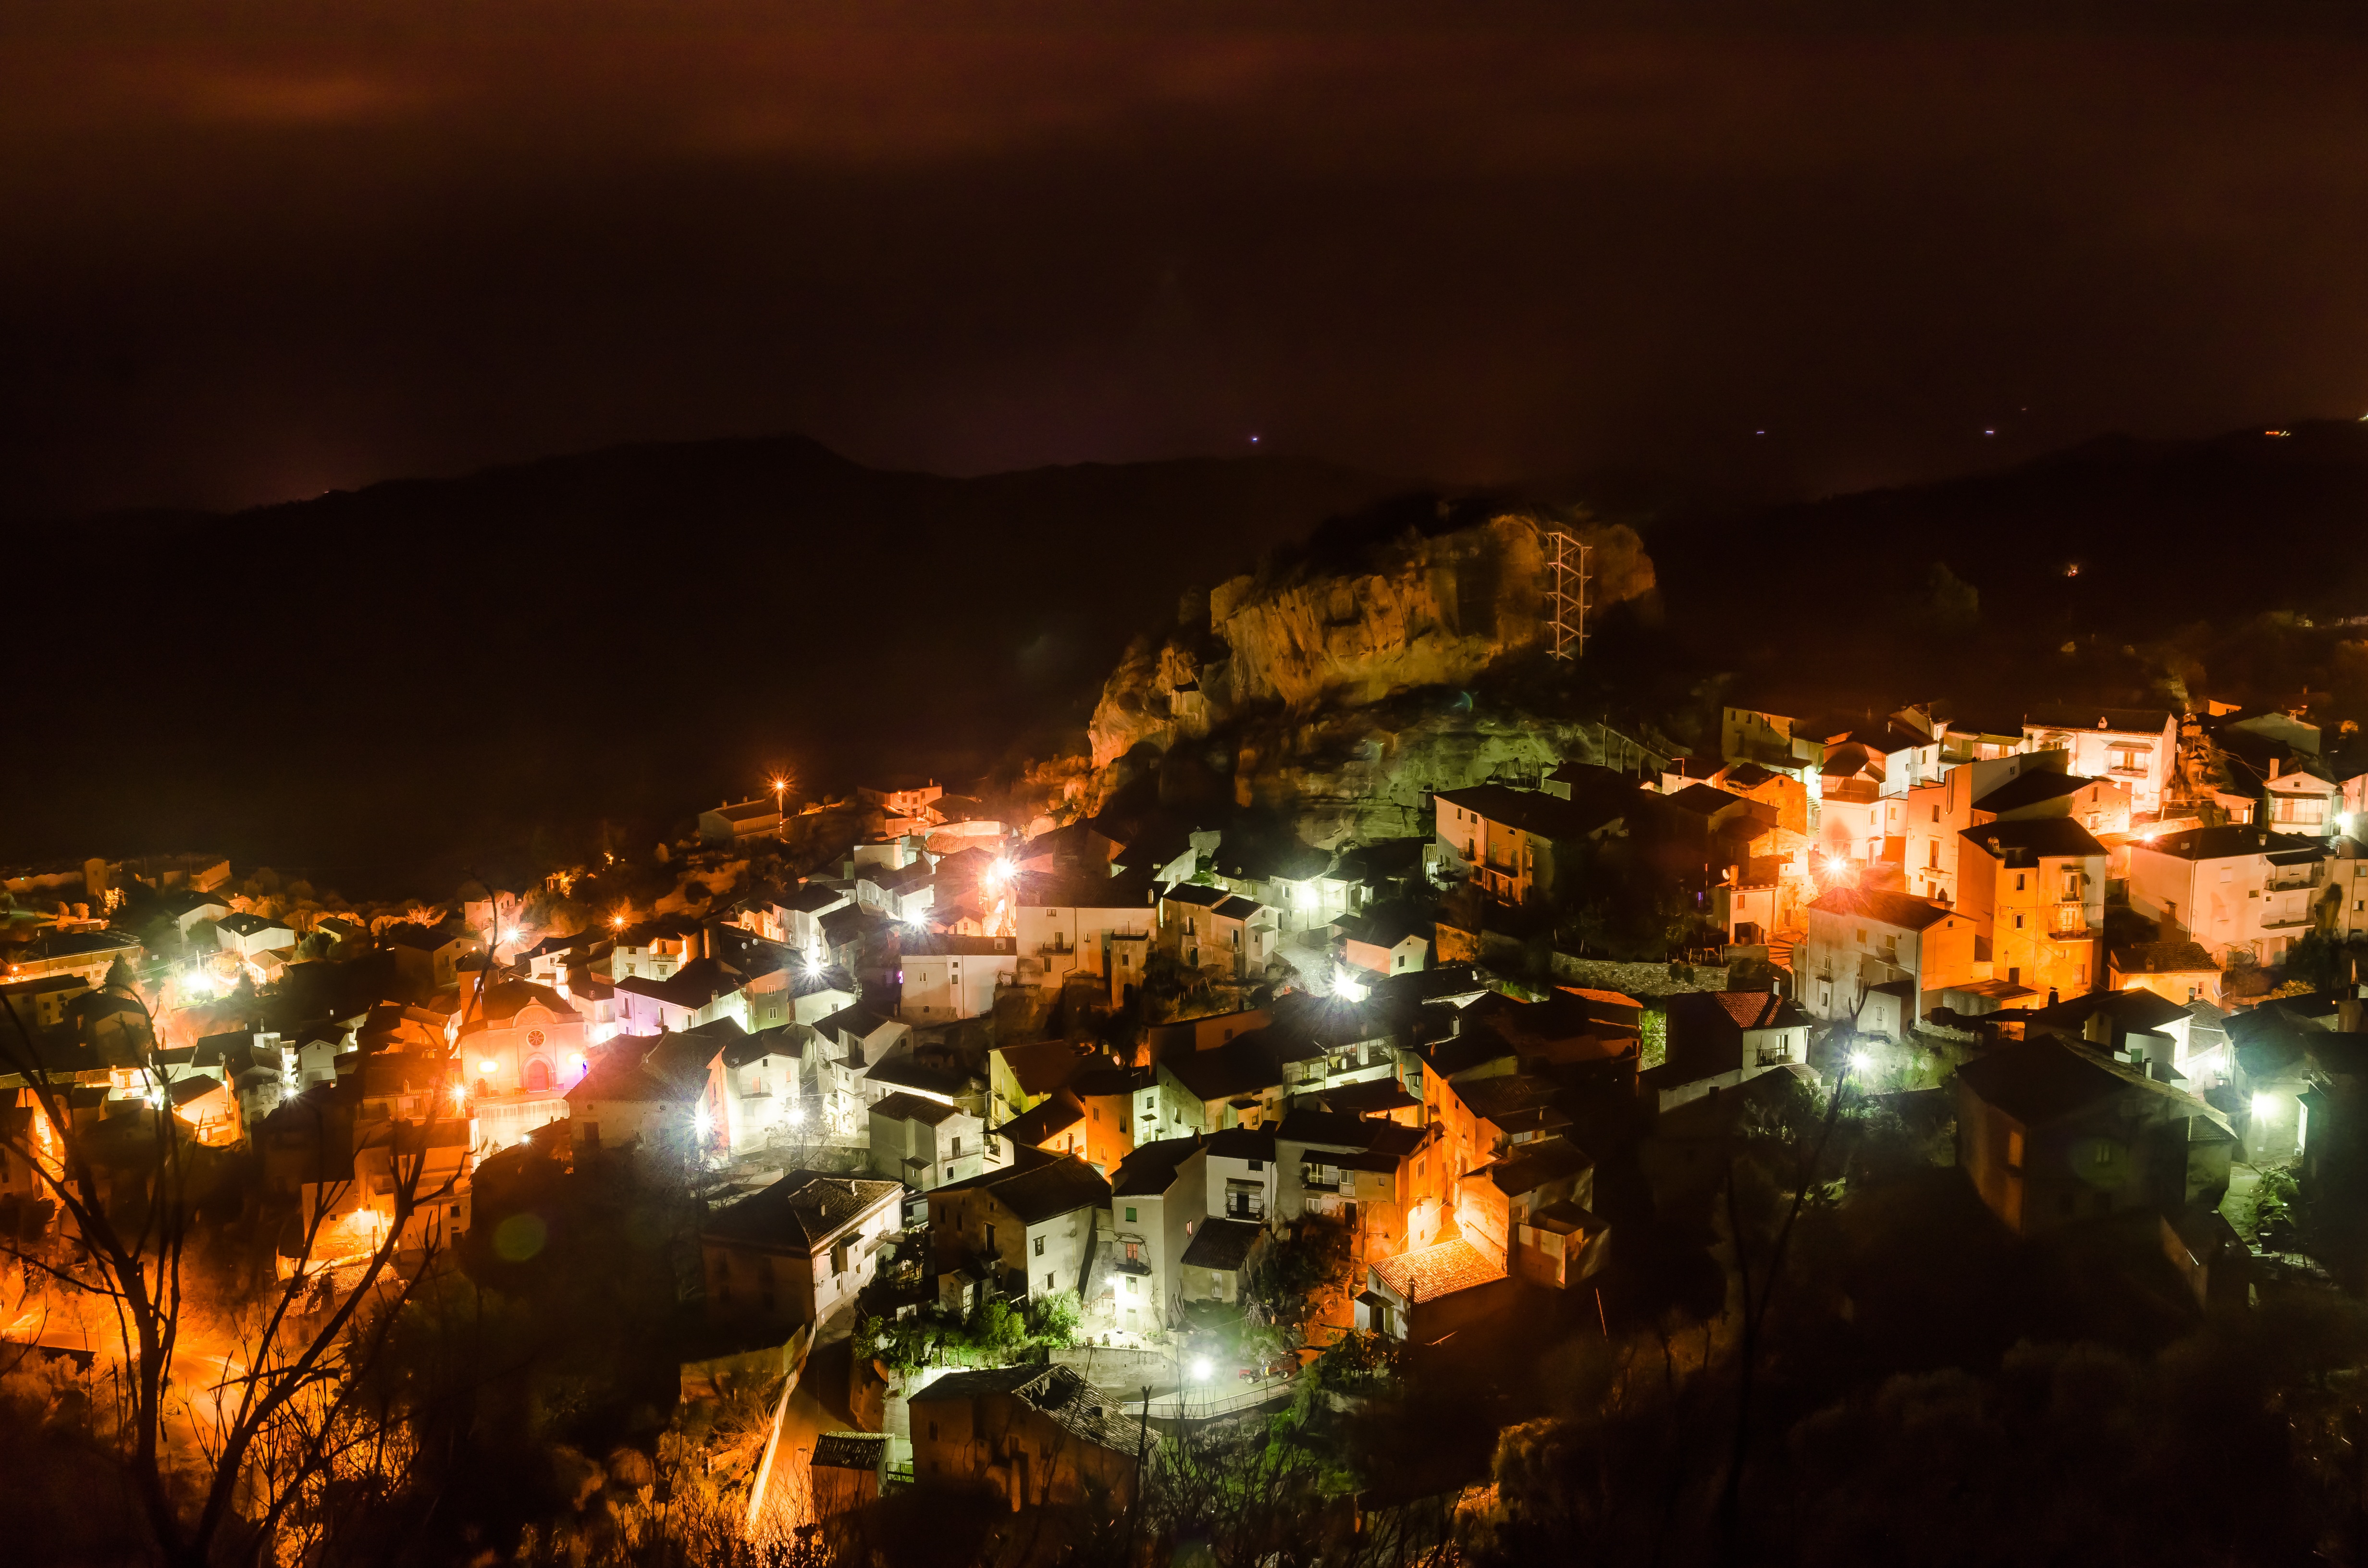
landscape, light, night, sunlight, city, evening, lighting, nocturne